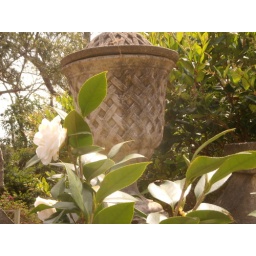
Spring flowers by the wall